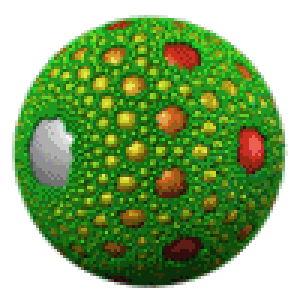
Animation rotation de couleur sur sphéroide